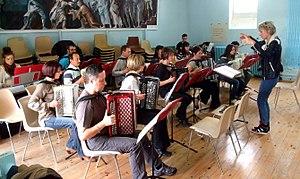
Boulieu accordéonistes
Boulieu-lès-Annonay est une commune française située dans le département de l'Ardèche, en région Auvergne-Rhône-Alpes. Sa proximité de la ville d'Annonay lui a donné une vocation résidentielle. Elle offre l'attrait touristique d'un centre village médiéval assez bien conservé.